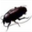
Label: cockroach